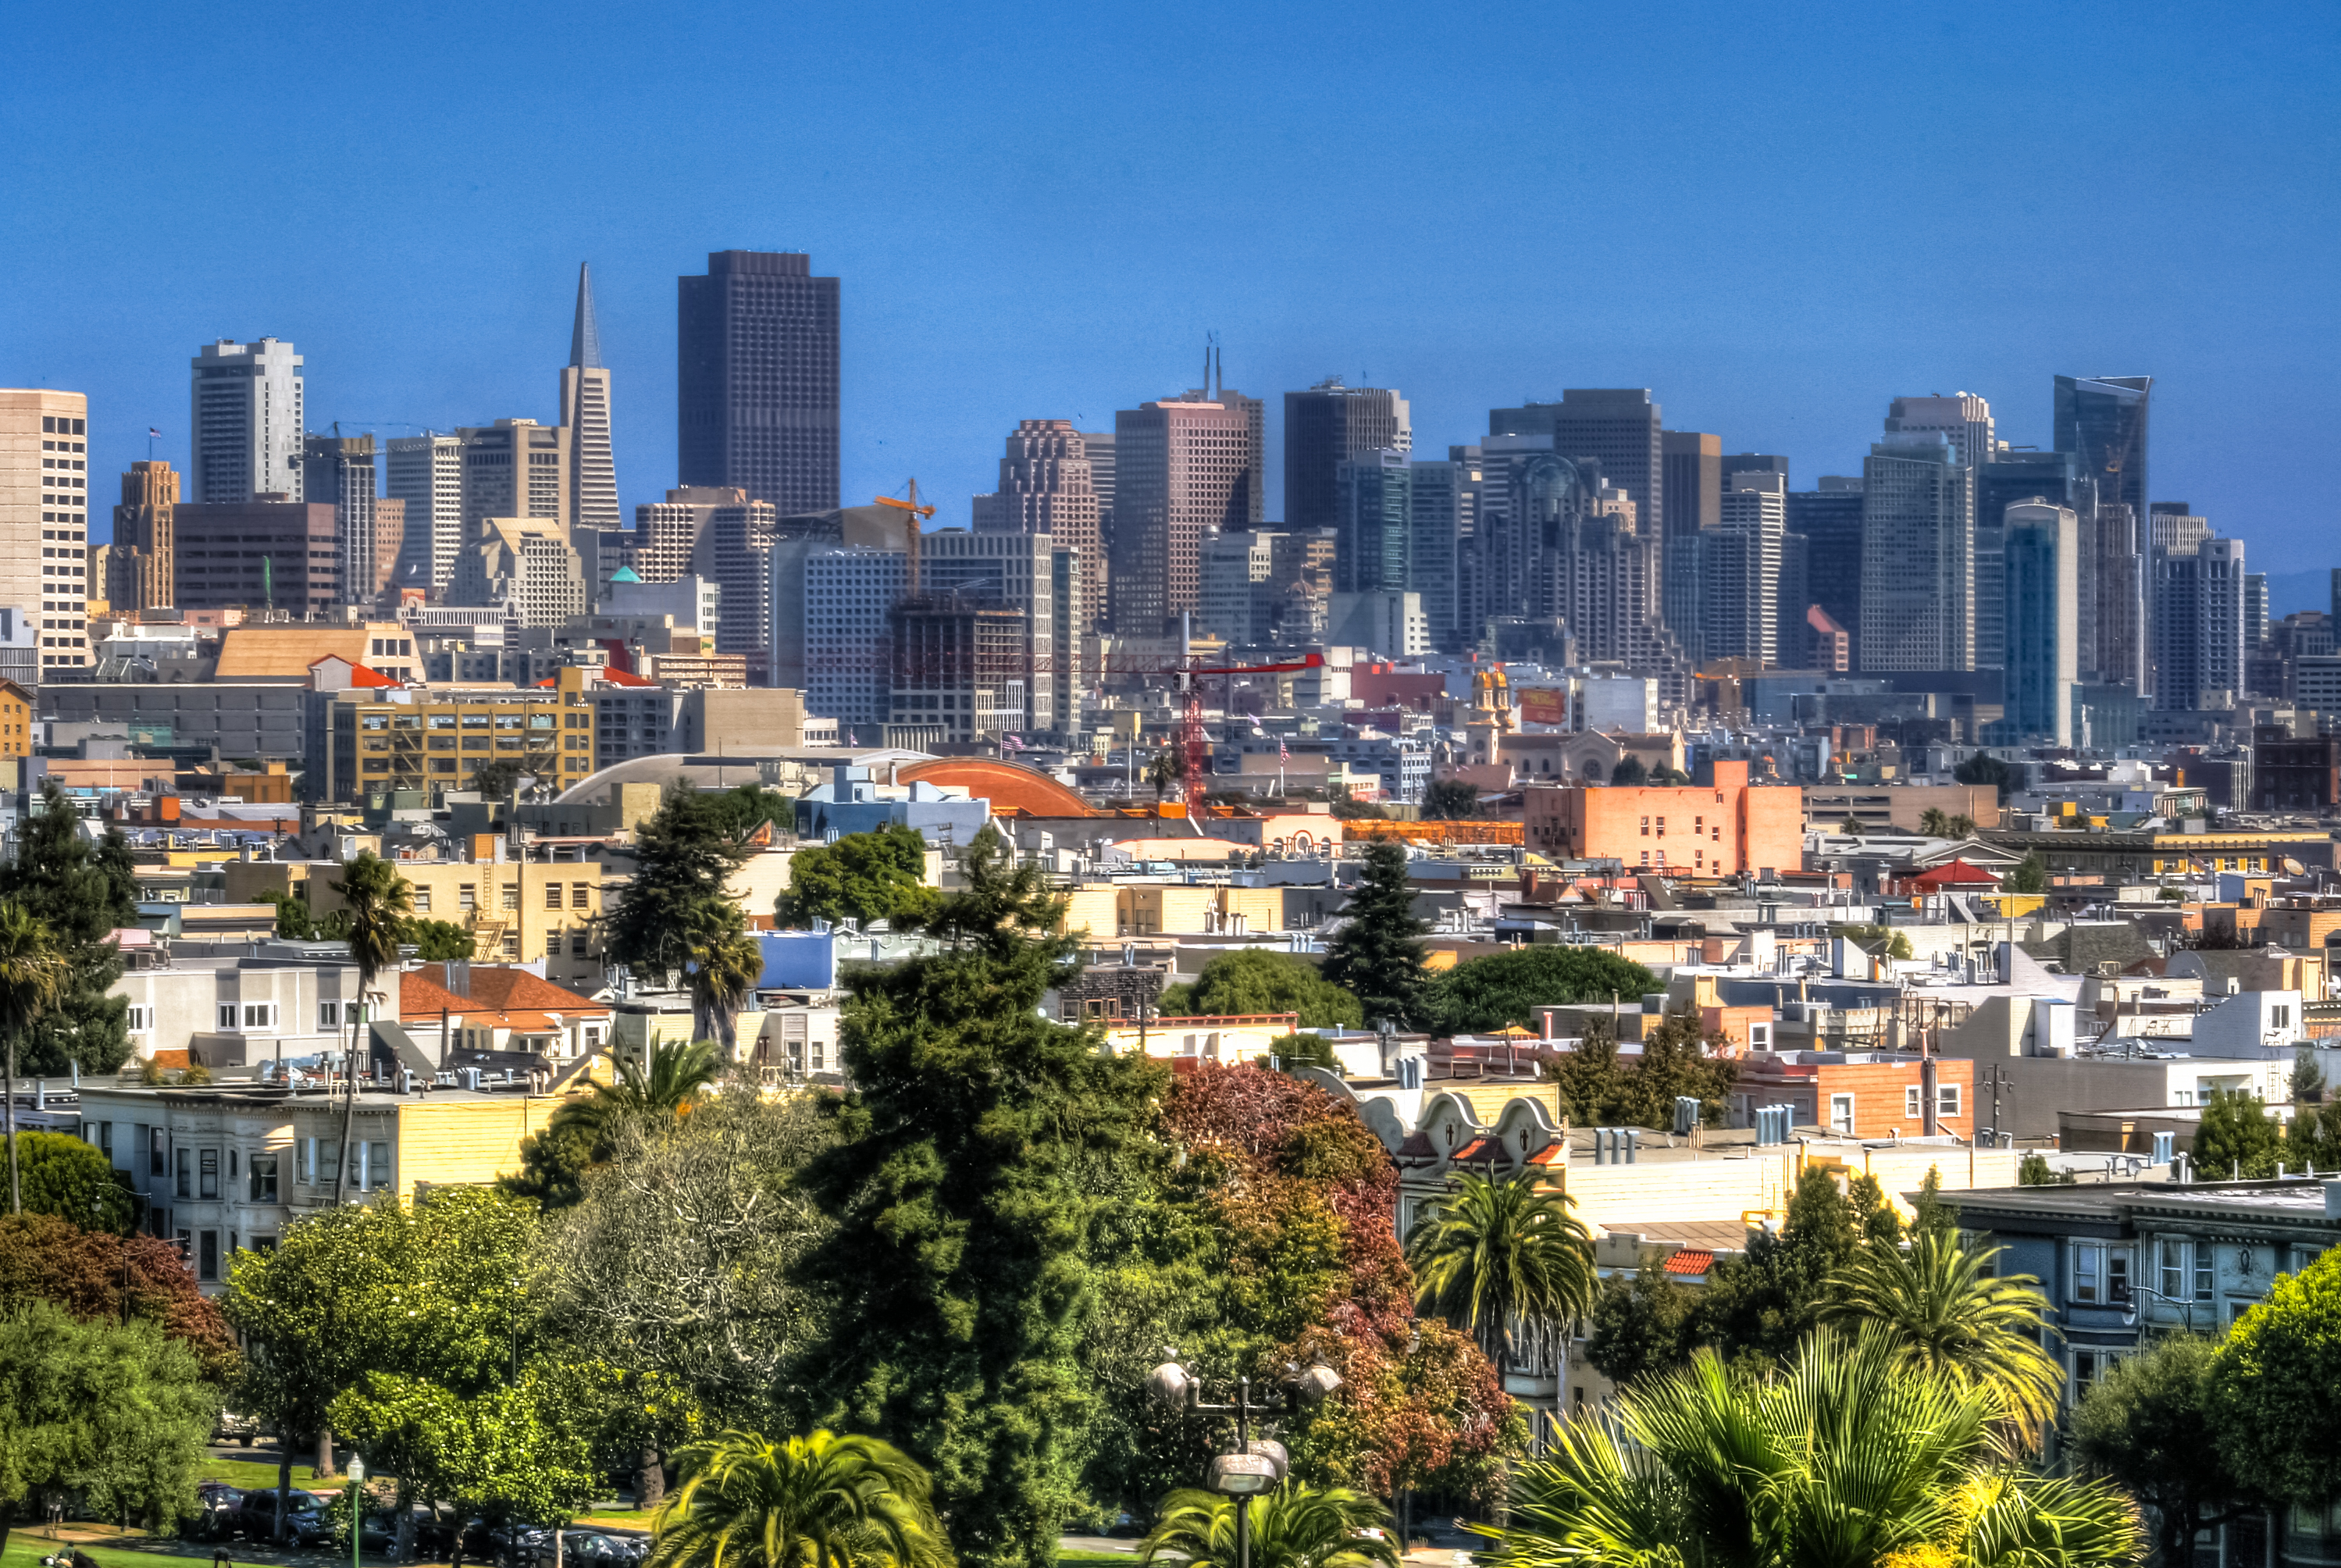
sky, skyline, town, building, city, skyscraper, cityscape, panorama, downtown, clear, green, park, blue, california, tower block, trees, hdr, sanfrancisco, sf, day, metropolis, bayarea, cityscene, skyscrappers, neighbourhood, bird's eye view, aerial photography, urban area, residential area, geographical feature, human settlement, metropolitan area